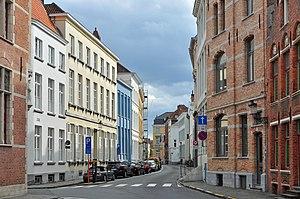
Bruges (Belgique)